Keystone Pipeline

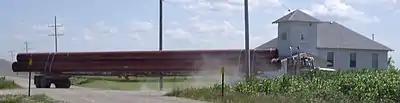
Truck hauling pipe to build Keystone-Cushing pipeline (phase 2) southeast of Peabody, Kansas (2010)

The Cushing MarketLink pipeline phase started at Cushing, Oklahoma, where American-produced oil is added to the pipeline, then runs south to a delivery point near terminals in Nederland, Texas, to serve refineries in the Port Arthur, Texas, area. Keystone started pumping oil through this section in January 2014. Oil producers in the U.S. pushed for this phase so the glut of oil can be distributed out of the large oil tank farms and distribution center in Cushing.